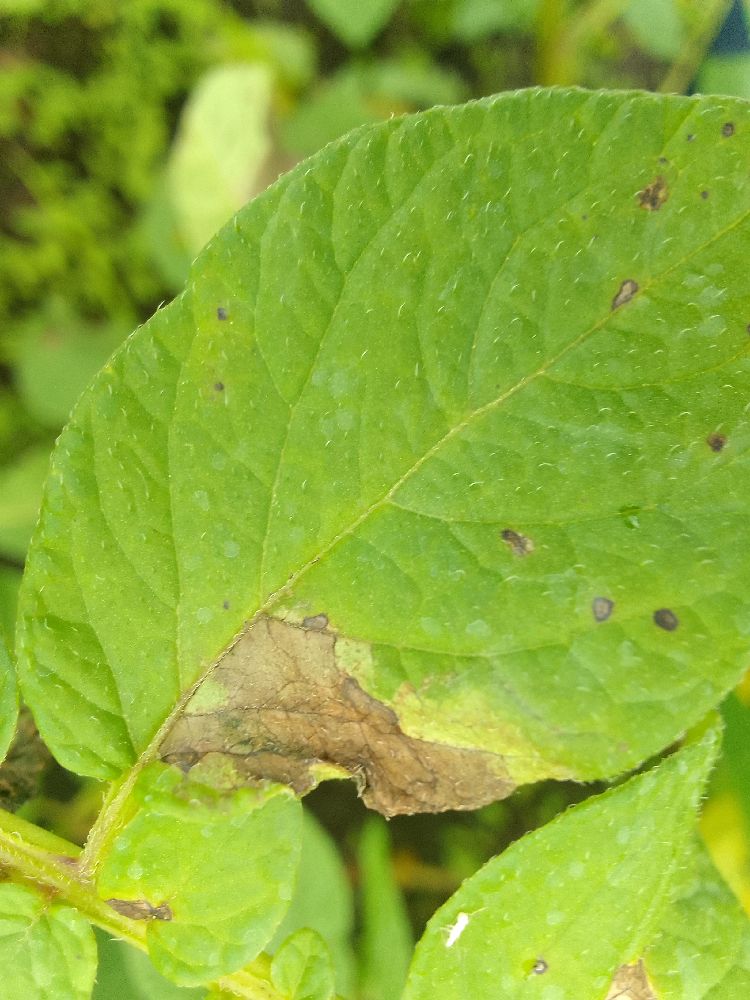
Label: Late blight